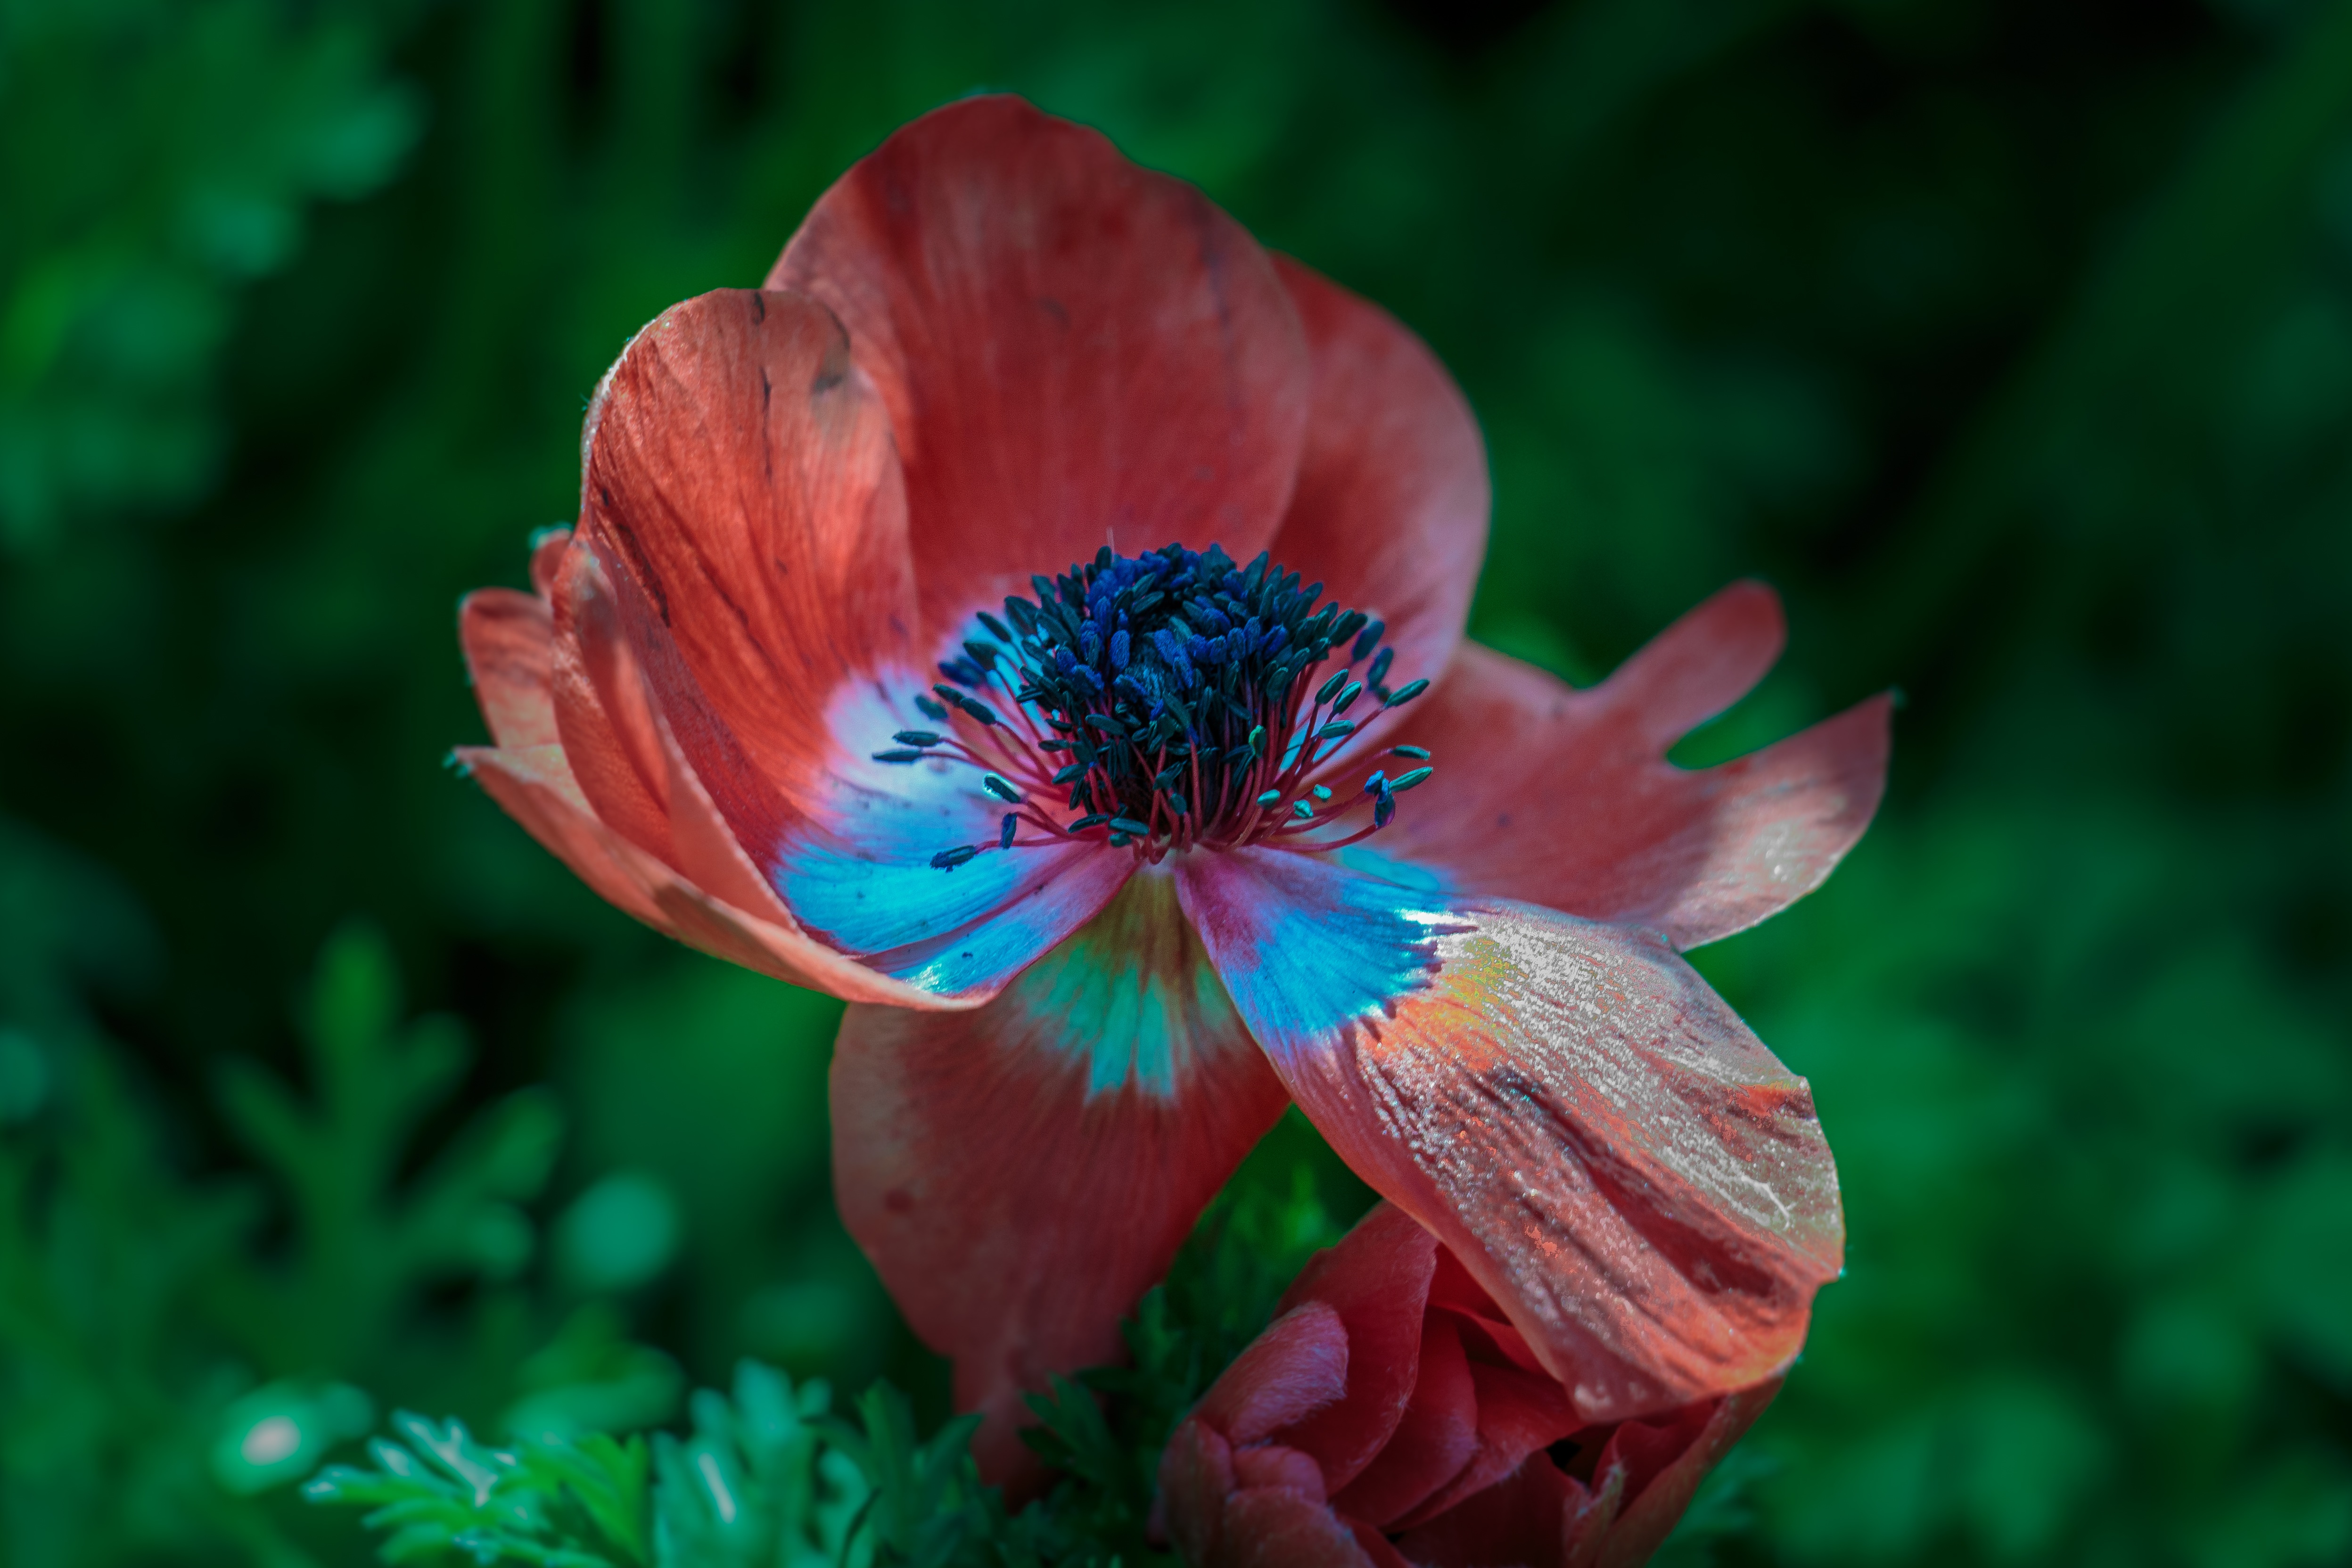
nature, blossom, plant, photography, leaf, flower, petal, bloom, green, red, botany, flora, wildflower, close up, poppy, macro photography, flowering plant, land plant